Diya (lamp)

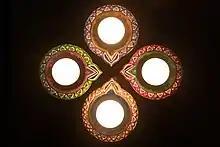
Symmetrical Diwali diyas

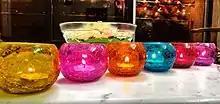
Tealight diyas used for decoration during Diwali

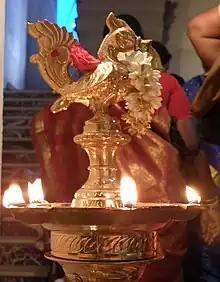
Top of the ornamental Nachiarkoil or Annam lamp of Tamilnadu

A diya, diyo, deya, deeya, dia, divaa, deepa, deepam, deep, deepak or saaki is an oil lamp made from clay or mud with a cotton wick dipped in oil or ghee. These lamps are commonly used in the Indian subcontinent and they hold sacred prominence in Hindu, Sikh, Buddhist, and Jain prayers as well as religious rituals, ceremonies and festivals including Diwali.